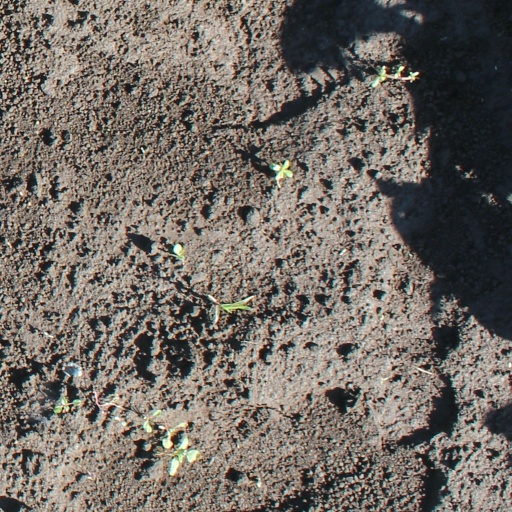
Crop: soybean